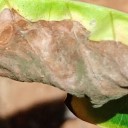
Label: Phoma